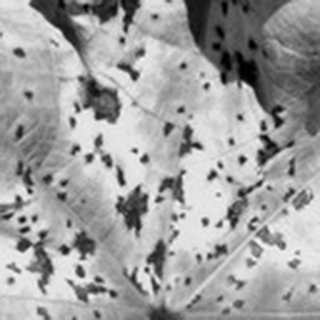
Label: cotton_bacterial_blight